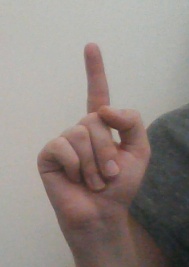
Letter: bb